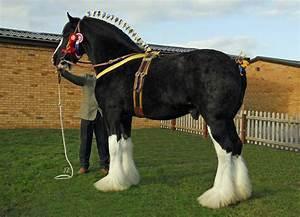
horse